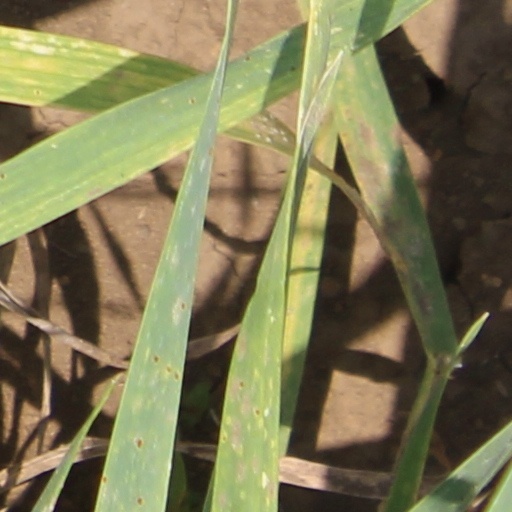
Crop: wheat